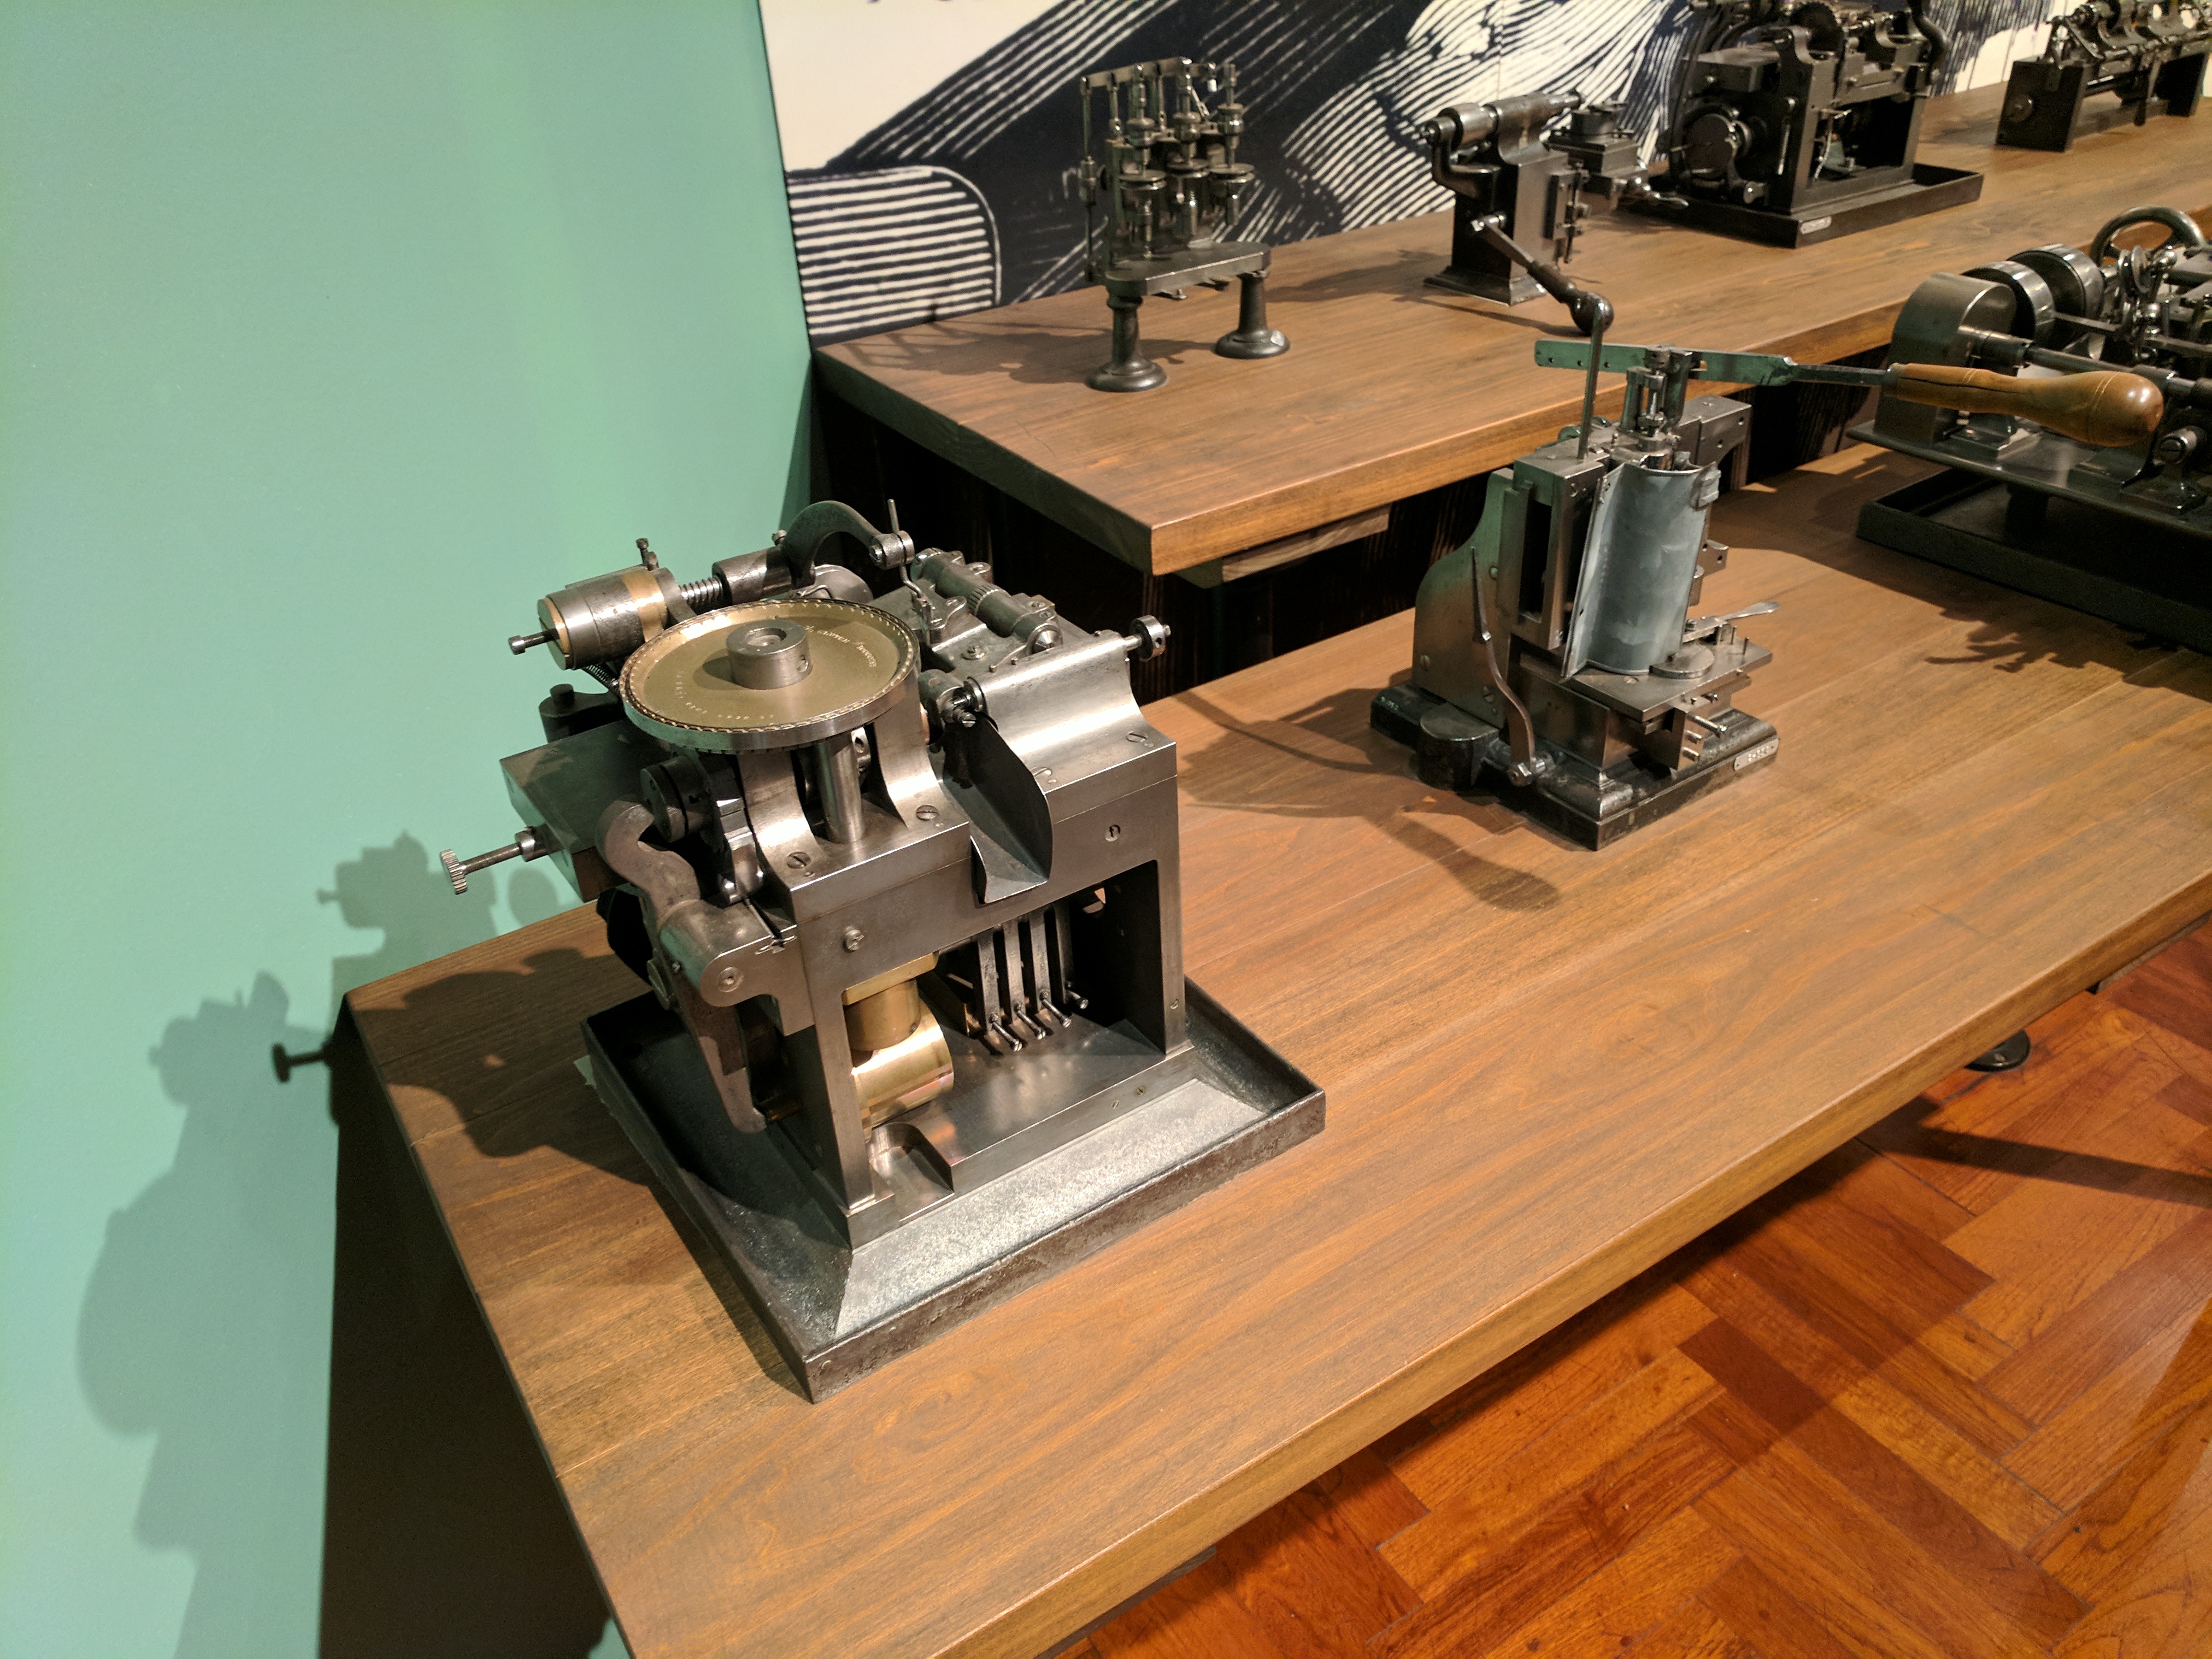
ford, museum, car, cars, auto, automobile, automobiles, machine, machines, truck, trucks, tractor, tractors, plane, planes, train, trains, hardwood, machine tool, architecture, wood, scale model, table, flooring, floor, metal